Doreen Valiente

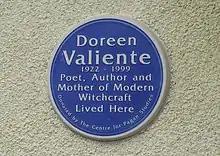
The blue plaque devoted to Doreen Valiente erected on her former home

Within the Wiccan community, Valiente has become internationally known as the "Mother of Modern Witchcraft" or "Mother of Wica", although she herself disliked this moniker. Heselton believed that Valiente's influence on Wicca was "profound and far-reaching", while Ruickbie characterised her as Gardner's "most gifted acolyte". Doyle White stated that an argument could be made that Gardner would "never have been anywhere near as successful" in promoting Wicca had he not had Valiente's help.